The Merchant Venturer

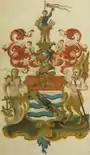
Arms of the Society, from their 1569 grant of arms

The Society of Merchant Venturers, originally 'Adventurers', is an organisation in Bristol. It grew from the medieval guild structures and received its Royal Charter in 1552. It has long been associated with maritime trade through Bristol and enforced a monopoly such that only members of the Society were permitted to trade 'beyond the seas' through Bristol. Equally they opposed monopolies when against the interests of the Society, such as when they petitioned Parliament to withdraw that of the Royal African Company in 1698, opening up the profitable slave trade for the benefit of Bristol merchants.